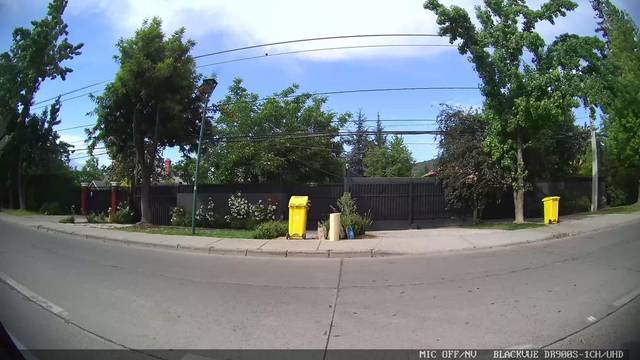
Region: Chile
Coordinates: -33.341, -70.523